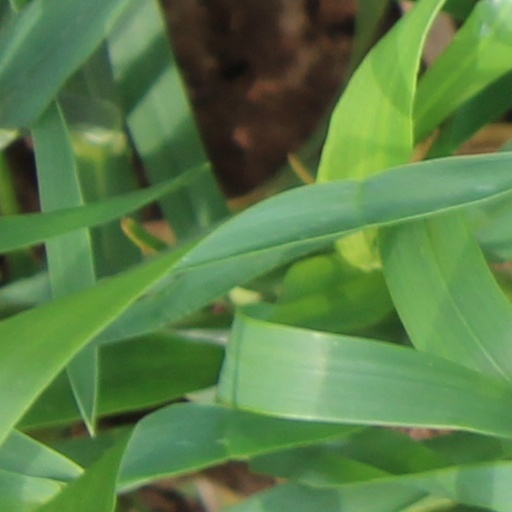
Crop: wheat